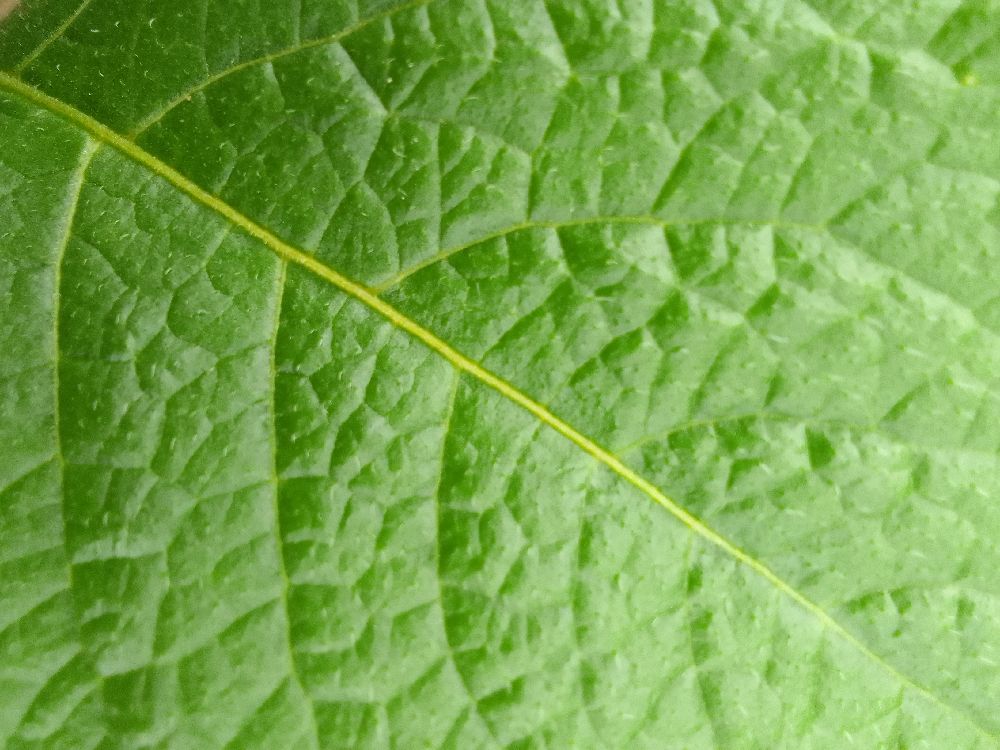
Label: Healthy